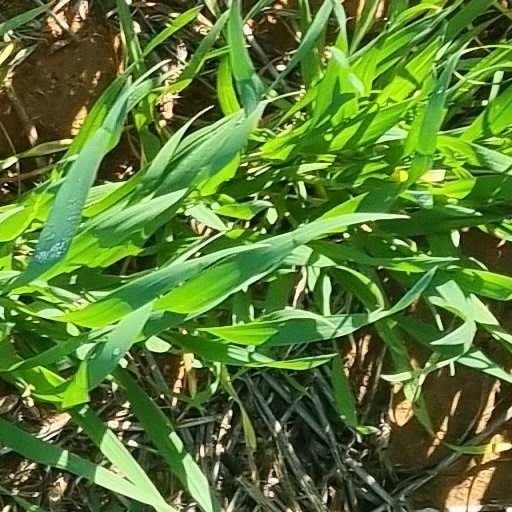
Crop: wheat